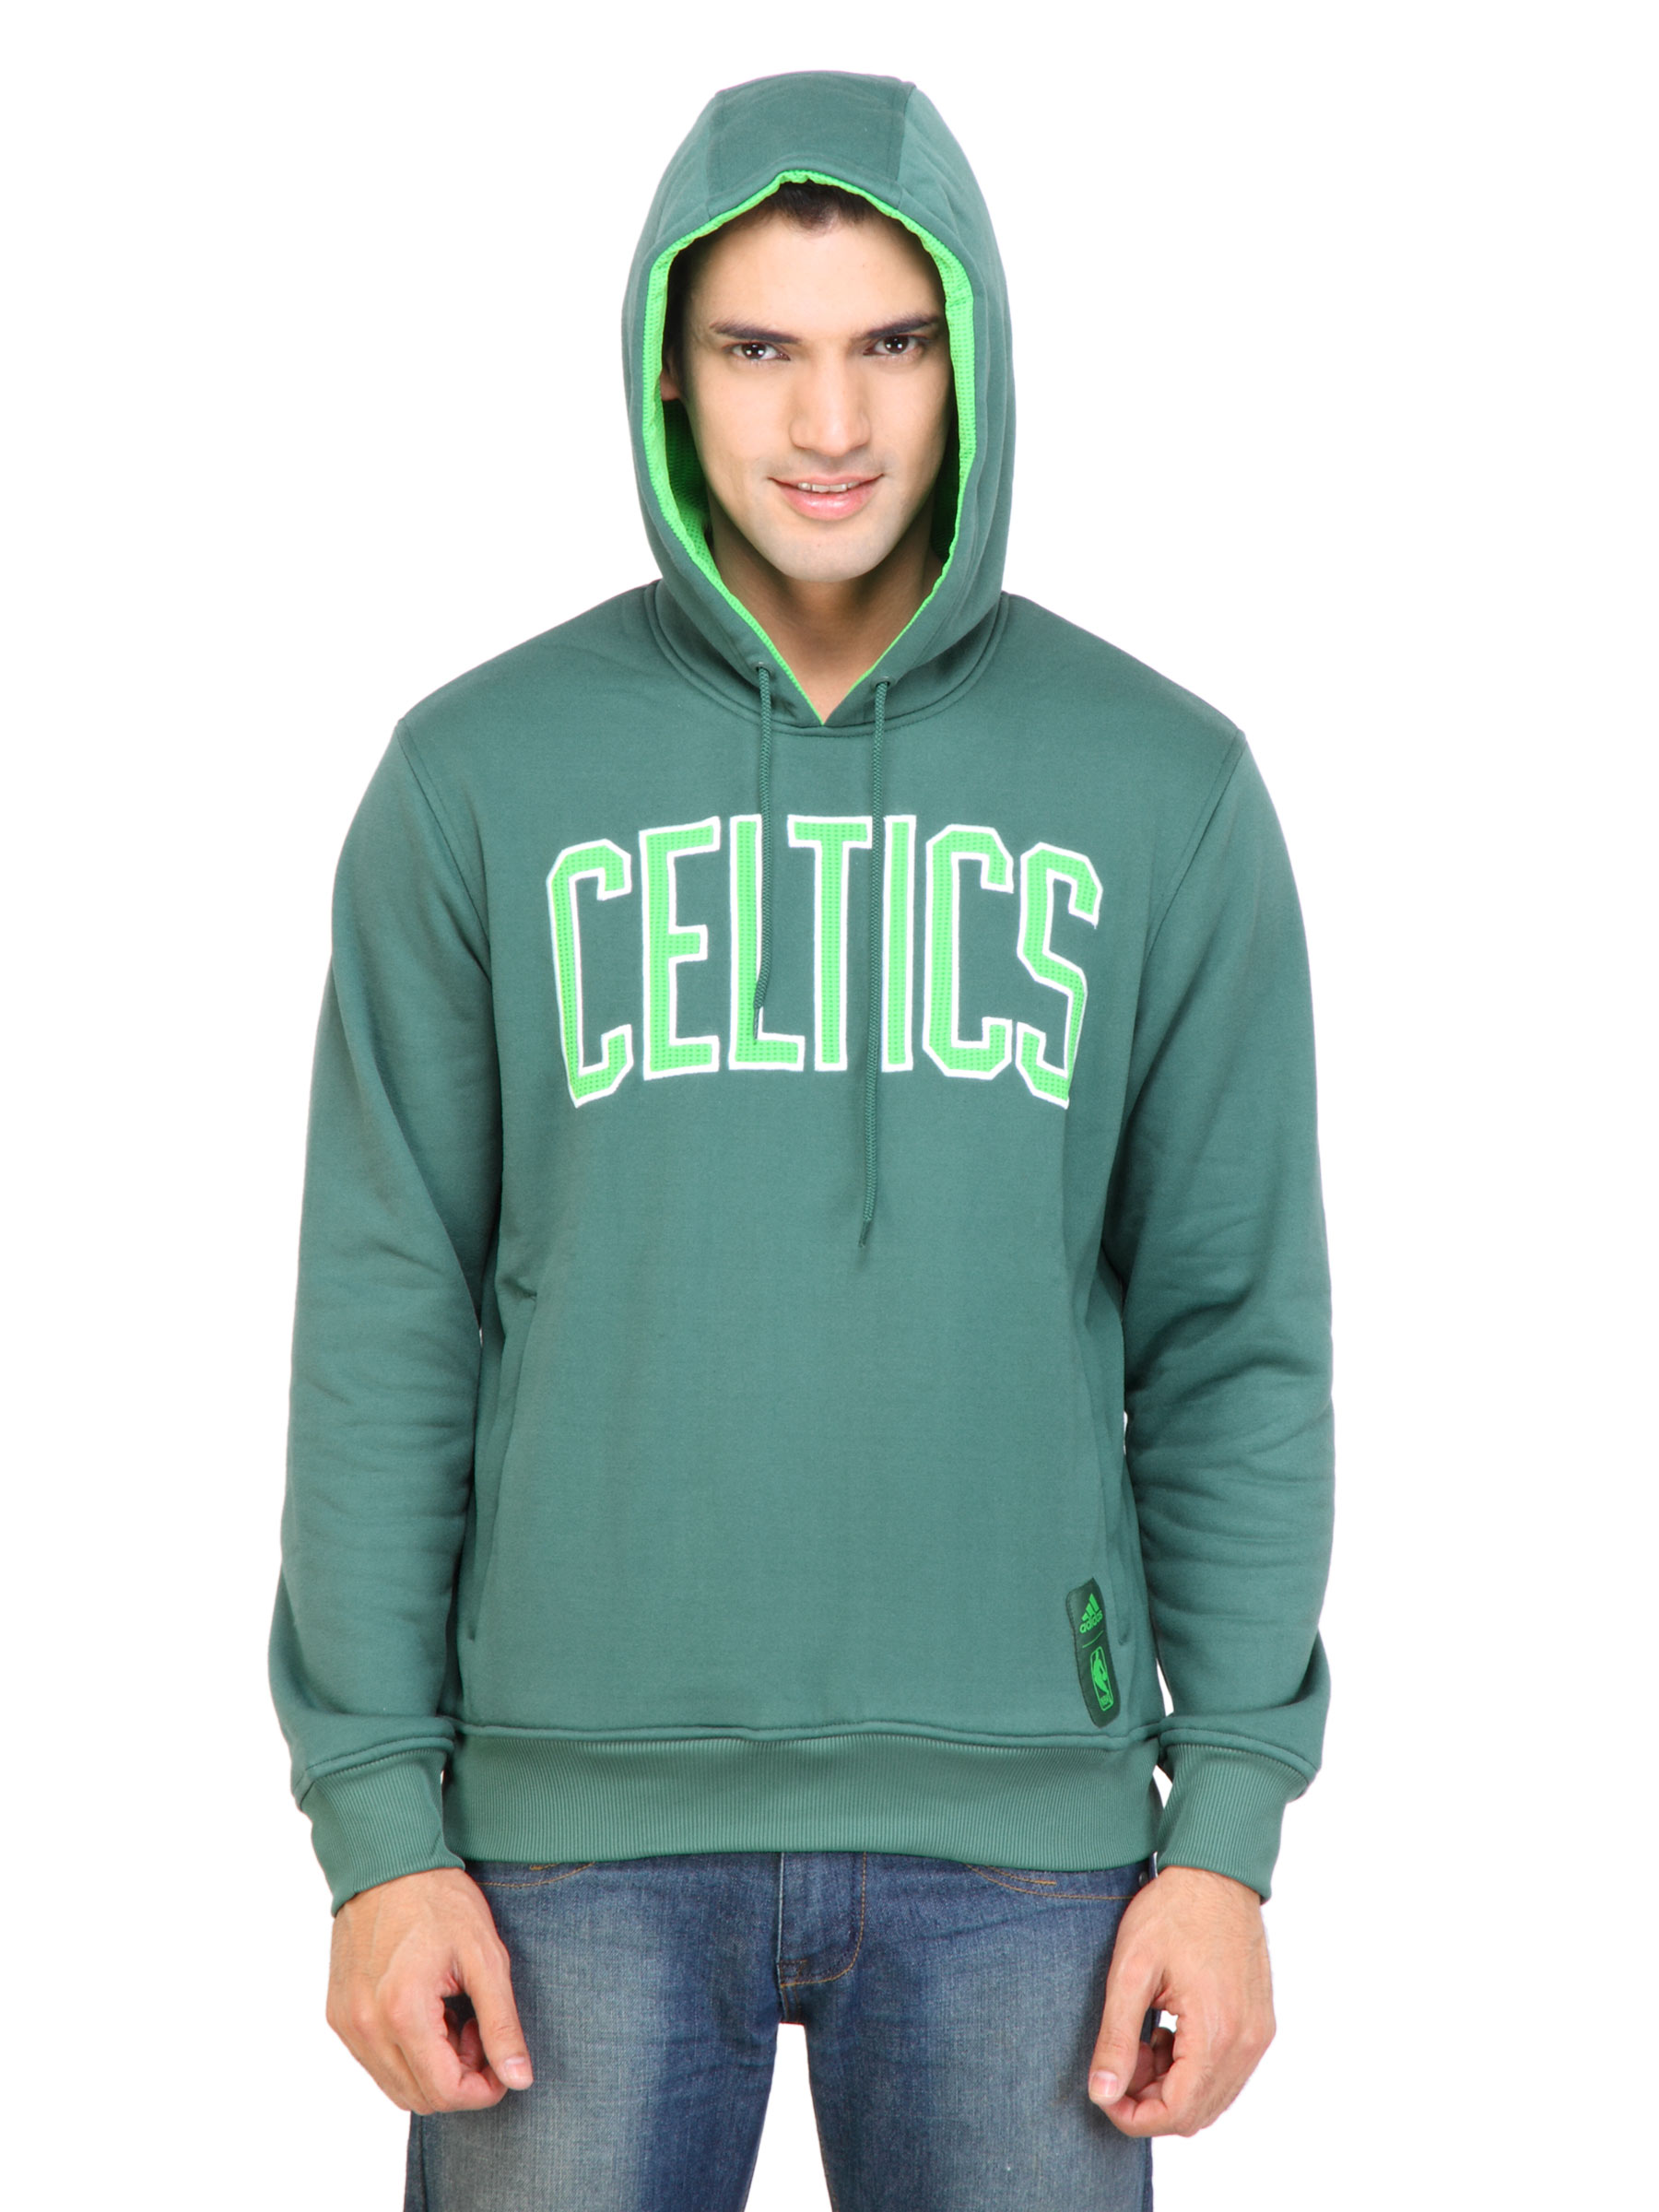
ADIDAS Men Solid Green Sweatshirts
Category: Apparel / Topwear / Sweatshirts
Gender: Men
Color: Green
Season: Fall 2011
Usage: Sports